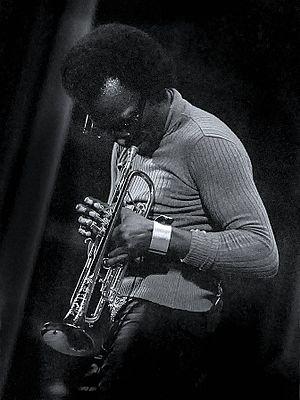
Miles Davis Septet Sigma 7